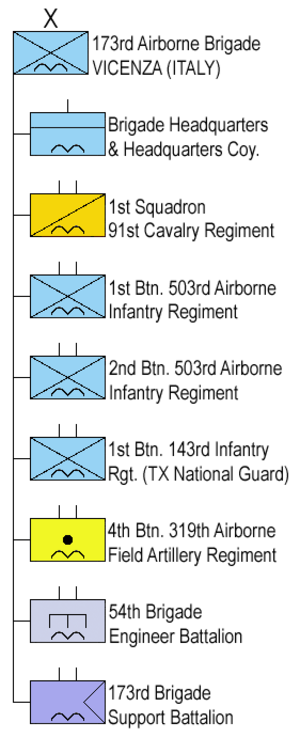
La 173ᵉ brigade aéroportée américaine « Sky Soldiers » – brigade aéroportée de combat – est une unité appartenant à l’US Army.